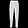
Label: Trouser